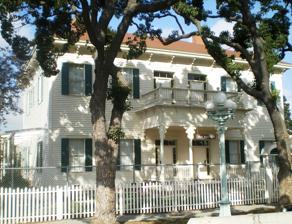
Building: Drum Barracks
Country: United States of America
Year built: 1863
Drum Barracks Civil War Museum, August 2008 Drum Barracks was the Union Army's headquarters for Southern California and New Mexico during the Civil War.  It consisted of 19 buildings on 60 acres (240,000 m2) in what is now Wilmington , with another 37 acres (150,000 m2) near the waterfront.  Its junior officers' quarters has been preserved as the Drum Barracks Civil War Museum. Its powder magazine stands on private property three blocks away, protected by a chain-link fence. History The impending withdrawal of regular troops from California to fight in the Civil War presented Los Angeles with a threefold crisis: The majority of the population favored the Confederacy, and pro-Confederate demonstrations were made in Los Angeles and El Monte .  There was fear that they might seize Southern California, gain control over the gold being mined near San Bernardino and use San Pedro Bay as a base for privateers that would raid the gold ships leaving San Francisco for Cape Horn. The Indians in California and what is now Arizona saw the war as the chance of a lifetime to seize cattle, drive off settlers and reclaim their lands. The ongoing turmoil in Mexico (the Reform War ) and the impending French invasion could allow the Confederates to stir up border trouble or even invade by way of Mexico. The response was to build a major installation, adjacent to San Pedro Bay and 25 miles south of Los Angeles, to be garrisoned by troops moved from Fort Tejon and later by recruits from Northern California and from among the loyal minority in the area. While the land was donated by Union sympathizers, the construction cost eventually reached $1 million. Naming the new post The Drum Barracks is named for Richard Coulter Drum , Assistant Adjutant General of the Army's Department of the Pacific in San Francisco.  He supervised construction from his office, visiting the new post only once. In 1863, Major Bennett, the post commander, wrote to the Adjutant-General in Washington asking that the name be changed to Fort Drum, comparing it to Fort Snelling, Minnesota and Fort Leavenworth, Kansas. No response to the letter has been found. Arrest of Confederate sympathizers At least three of the leading citizens of Los Angeles were arrested and taken to the Drum Barracks. One of these men is Los Angeles publisher Henry Hamilton Newspaper publisher Henry Hamilton was arrested In Los Angeles on October 17, 1862 and taken to the Drum Barracks.  From there he was placed aboard a steamer to be taken to San Francisco and confinement at Fort Alcatraz .  He took an oath of allegiance to the United States and was back in Los Angeles within two weeks. The immediate cause of his arrest is not known, but one of his many editorials had said that the Northern mobilization was an abolition war, "instigated, carried on, and to be consummated, by the degradation of the white race, and the elevation of the African family over them" and that "Black Republican" rule "has degenerated into worse than an Oriental despotism." The photo shown here has inscriptions stating that Hamilton is on the left.  A copy of the photo, taken decades later, has a description indicating that Hamilton is on the right. Undersheriff A.J. King Undersheriff A.J. King was arrested at the request of the newly appointed US Marshal, Henry D. Barrows , for saying "that he owed no allegiance to the United States Government; that Jeff Davis' was the only constitutional government we had, and that he remained here because he could do more harm to the enemies of that Government by staying here than going there" and for publicly displaying "a large lithograph gilt-framed portrait of Beauregard , the rebel general, which he flaunted before a large crowd at the hotel ."  He took an oath of allegiance to the United States and was released. State assemblyman Edward J. C. Kewen In October, 1862, a month after he had been elected to the state Assembly, former California Attorney General and later Los Angeles District Attorney E.J.C. Kewen was arrested  for ‘treasonable utterance’ and sent to Fort Alcatraz in San Francisco Bay.  After two weeks, he took an oath of allegiance, posted a $5,000 bond and was released. The report of the arrest does not say what the utterance was, but one of his speeches was published later: “What sorcery is there in the name of Lincoln that it should move the world to extraordinary homage and devotion, and obliterate all the monuments of ancient security and freedom? …  It is not remarkable, therefore, that the Executive should be delirious with power, when the magic of his influence is illustrated by such extraordinary effects of willing obedience and fanatical proscription… “I am not enamored with this word loyalty. It belongs to kingly and not to free government.” Preventing civil unrest Drum Barracks troops were stationed at San Bernardino for most of the war and made intermittent encampments at El Monte . When the news of the Union victory at Gettysburg and the fall of Vicksburg was received in Los Angeles, battles between Union and Confederate factions broke out. A detachment of troops, on their way to the Owens Valley as an escort to a supply train, intervened.  Continuing demonstrations by secessionists required the dispatch of 25 additional men to take up a post near Los Angeles in a position to command the town. Indian battles A new wave of Indian raids began as soon as troops were withdrawn to the Eastern theater of war. Troops sent east from Los Angeles to confront Confederates first "had to fight the Apaches, hereditary enemies of the Pumas and Maricopas; and the Navajos were also war-like.  From Tucson into New Mexico, in fact, the column had to fight its way through hostile Indians, who lurked in every mountain pass, and guarded every water hole." Named battles and campaigns fought by Los Angeles troops against Indians included the Battle of Apache Pass and the Owens Valley Indian War . Incursions into Mexico Drum Barracks troops, including the Spanish-speaking Native California Cavalry , made  incursions into the Mexican state of Sonora at Hermosillo, Altar and Magdalena. One incursion led to a shooting incident with troops loyal to Emperor Maximilian and his French allies. A letter from General Grant , written late in the war, passed on a rumor that former California Senator William M. Gwin had been appointed governor of Sonora by the Imperial government in Mexico and was organizing a Confederate invasion of California.  Grant authorized the Army to pursue the invading force back into Mexico and to keep troops there indefinitely.  The rumor proved to be false. Postwar years After the Civil War, Camp Drum remained active for several years in the Indian Wars. By 1870, it had been deactivated and fallen into disrepair.  In October 1871, the Los Angeles Star reported that all remaining troops at Drum Barracks had been ordered to Fort Yuma . In 1873, the government returned the land to its original donors, Phineas Banning and Benjamin Davis Wilson , after auctioning off the buildings.  Not surprisingly, there were no winning bids from buyers who would have to move the buildings or dismantle them for building materials. Banning bought five buildings for $2,917 and Wilson bought one for $200. Ghost sightings The museum's resident ghosts were profiled by the Los Angeles Times in 1992, including a description of a ghost who "doesn't know he's dead." The same article says that the building was saved from demolition following "a drawn-out battle more fierce than any of the soldiers stationed here had ever fought." Another profile, "Ghost stories from LA's old Civil War barracks", was published in 2018. The Drum Barracks was profiled on Unsolved Mysteries in the early 1990s, in a segment narrated by Robert Stack , called 'Civil War Ghosts'. People interviewed in that segment claimed to have seen apparitions of Civil War soldiers. In 2005 the Barracks was featured in an episode of Most Haunted . Historical designations Drum Barracks has been designated as a California Historic Landmark, a Los Angeles Historic Cultural Monument. It has been listed on the National Register of Historic Places. Since 1987, it has been operated as a Civil War museum that is open to the public. References